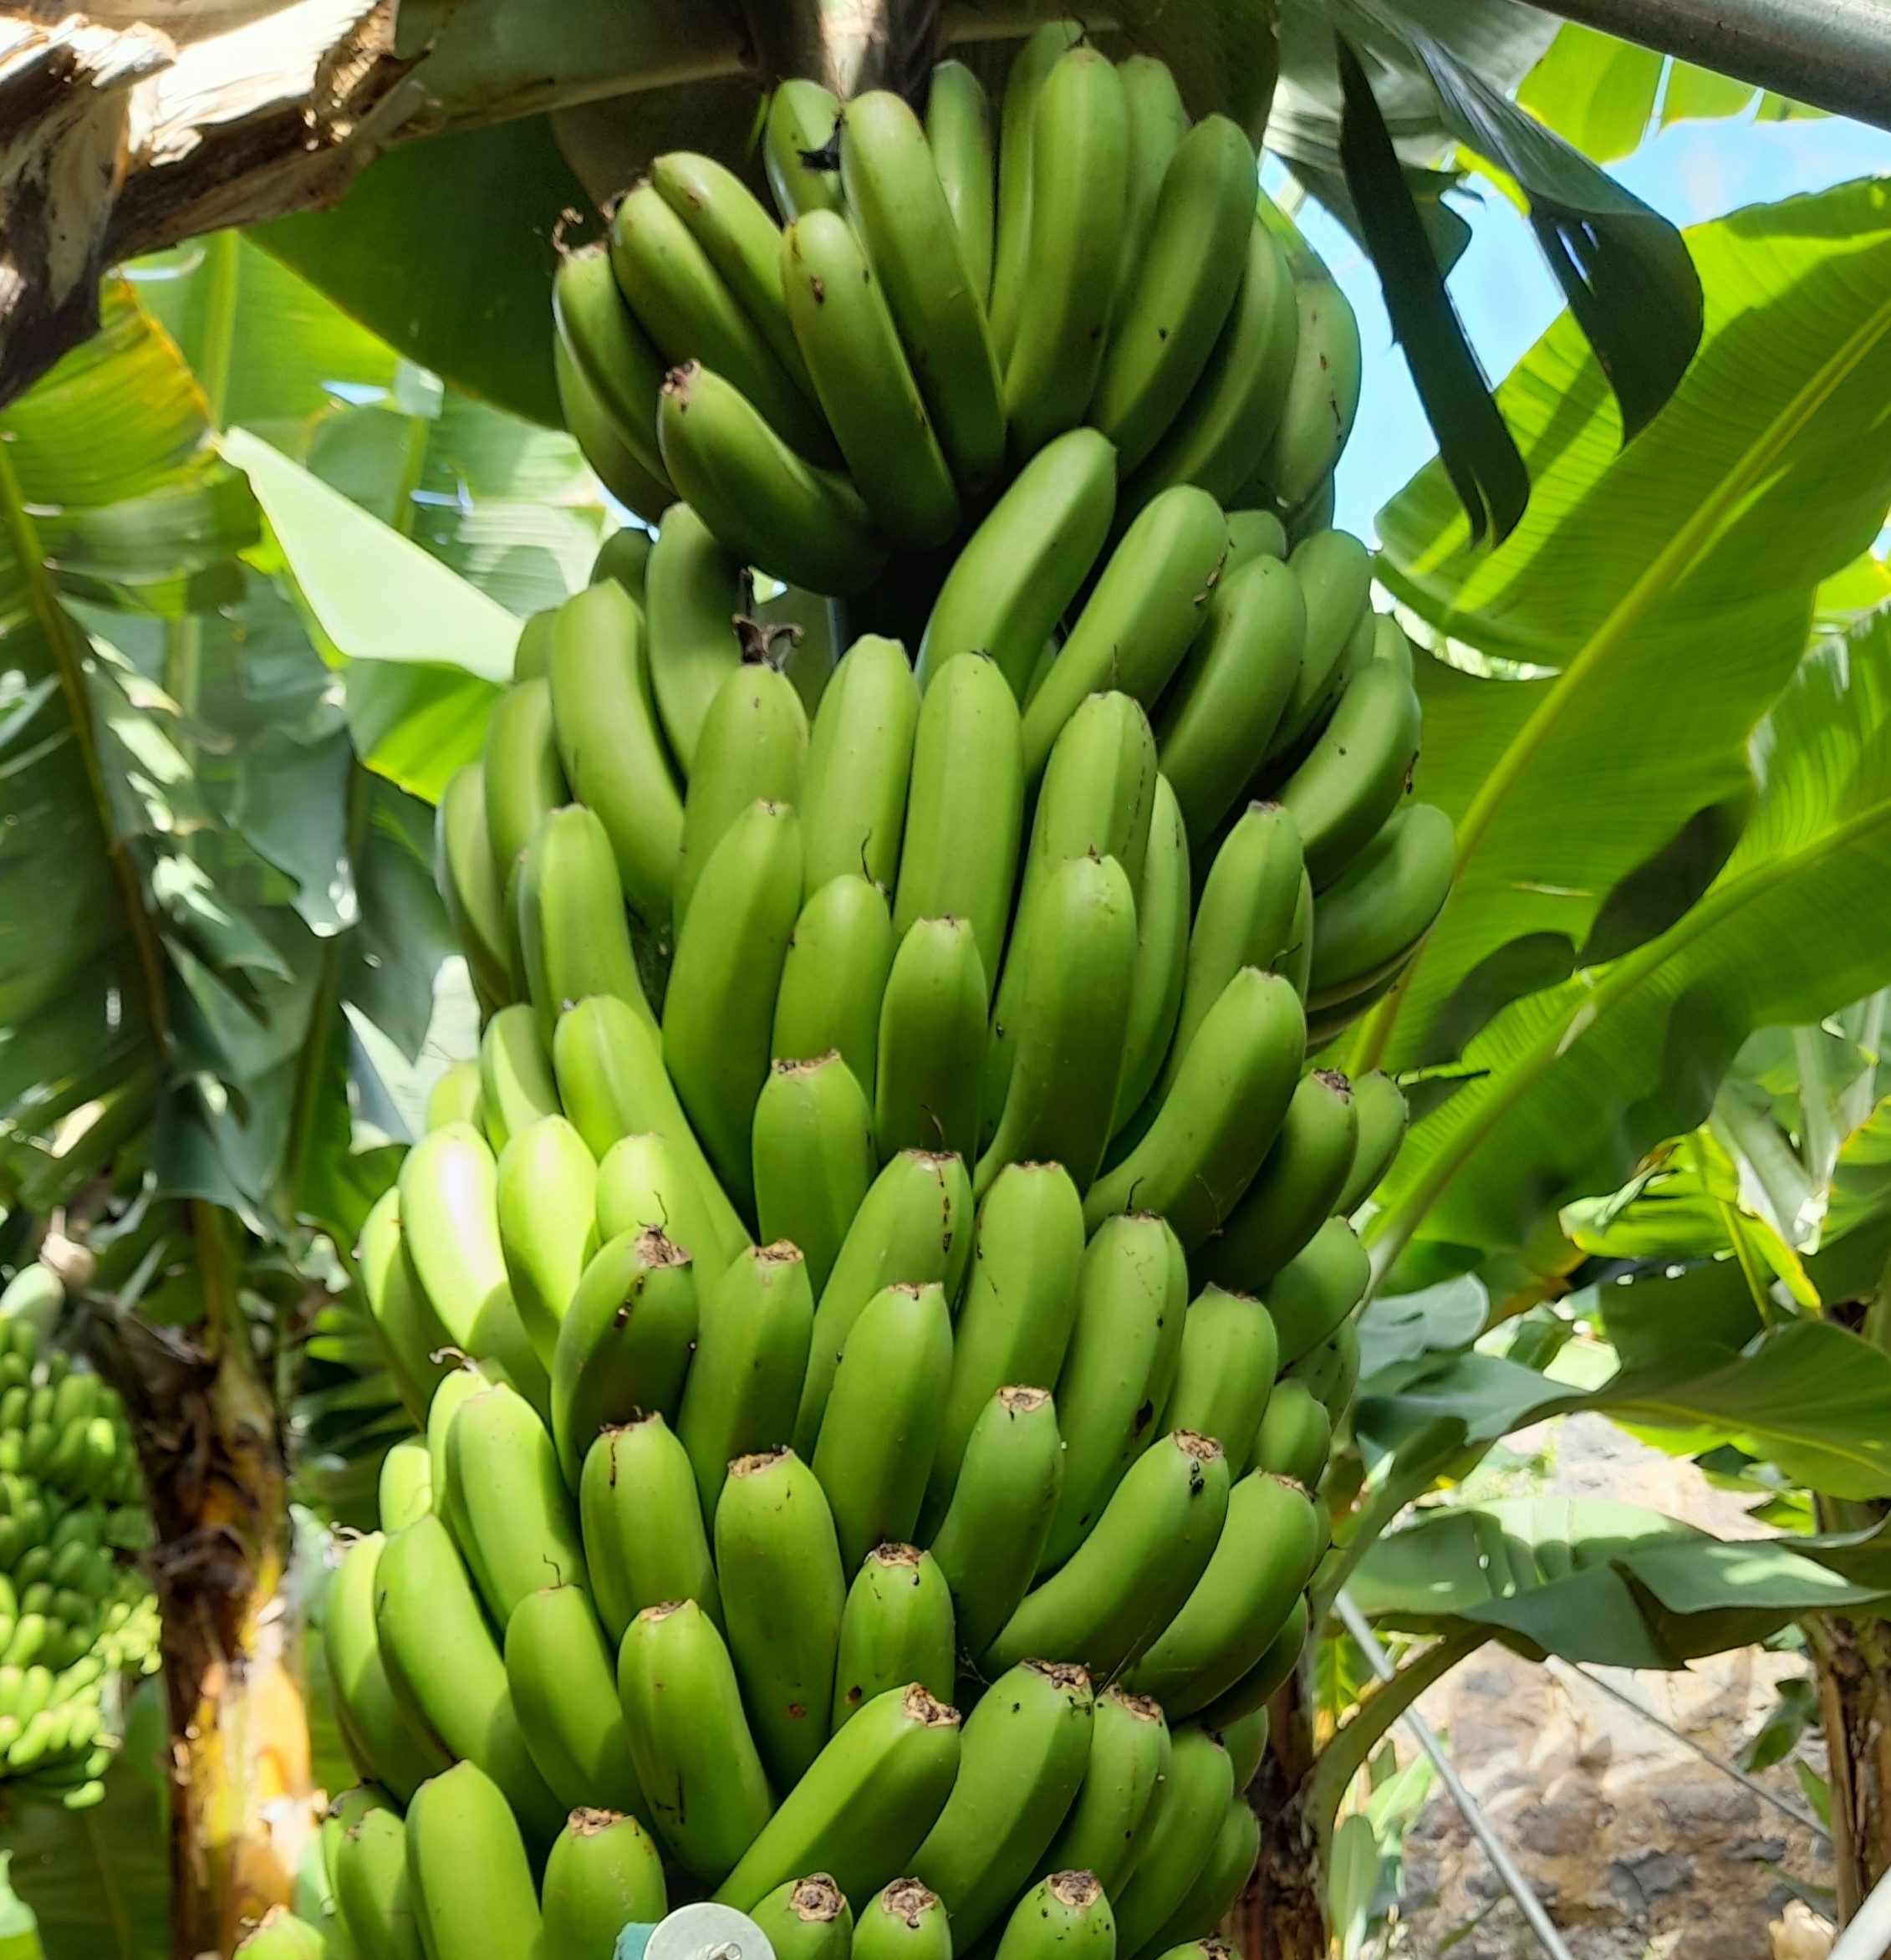
Label: Keep